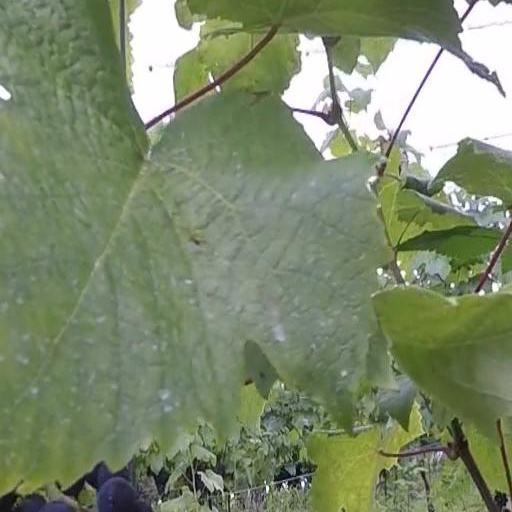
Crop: grape